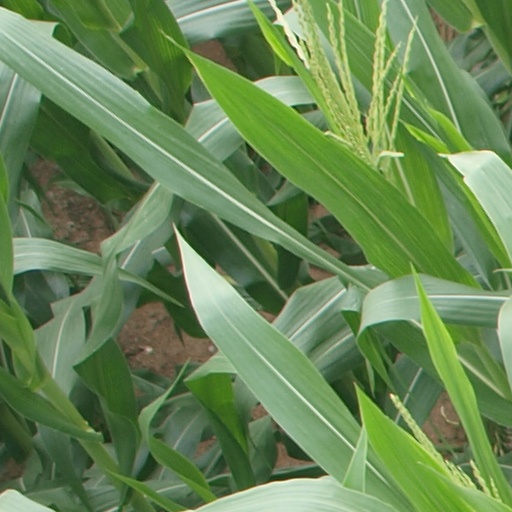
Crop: maize; corn